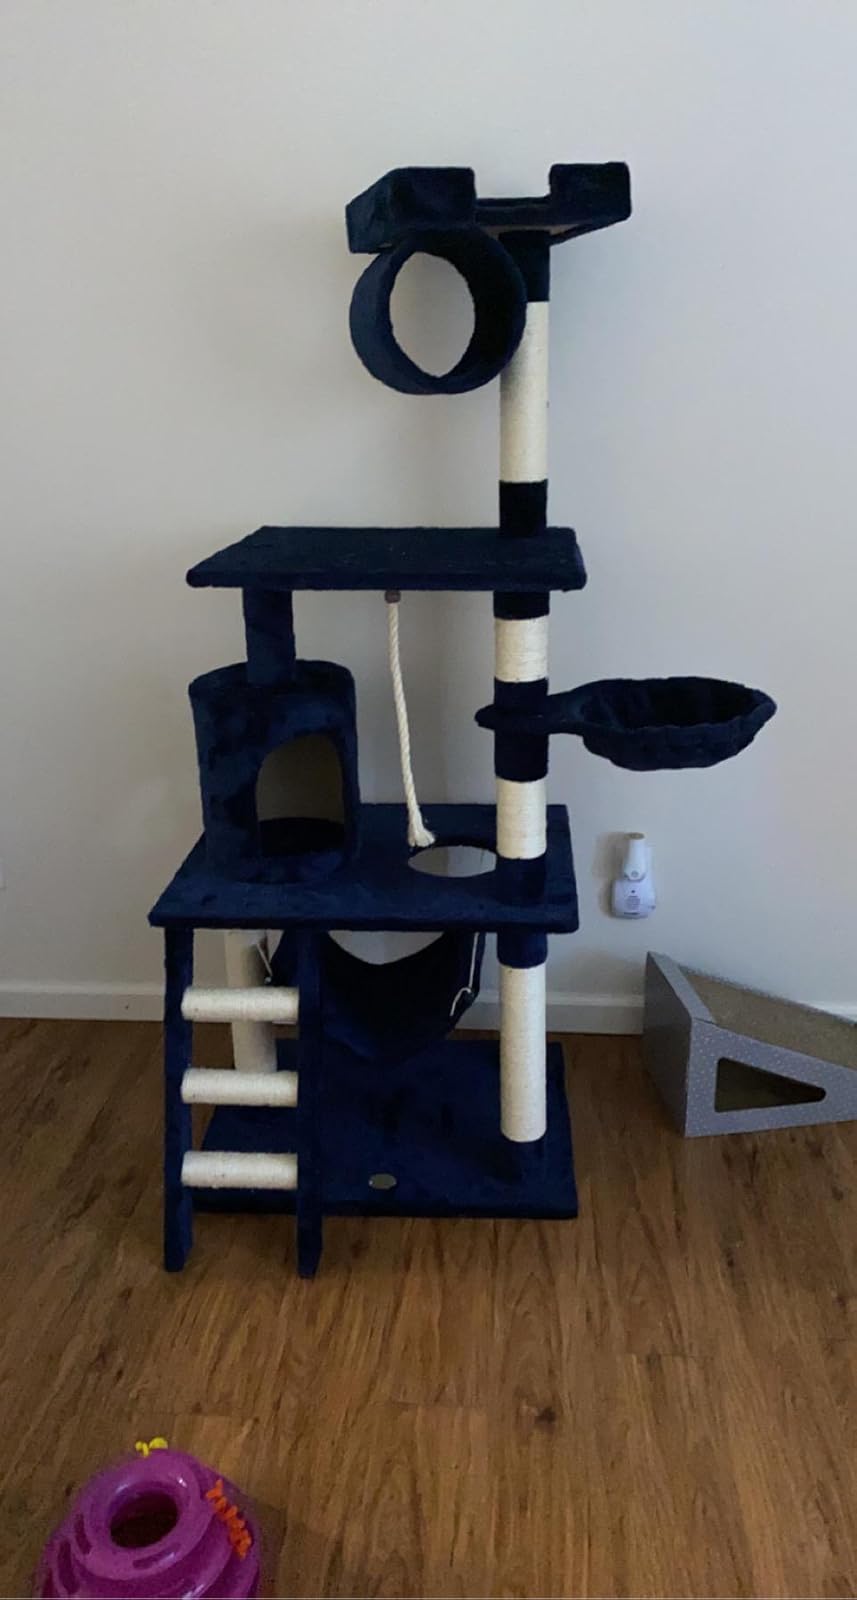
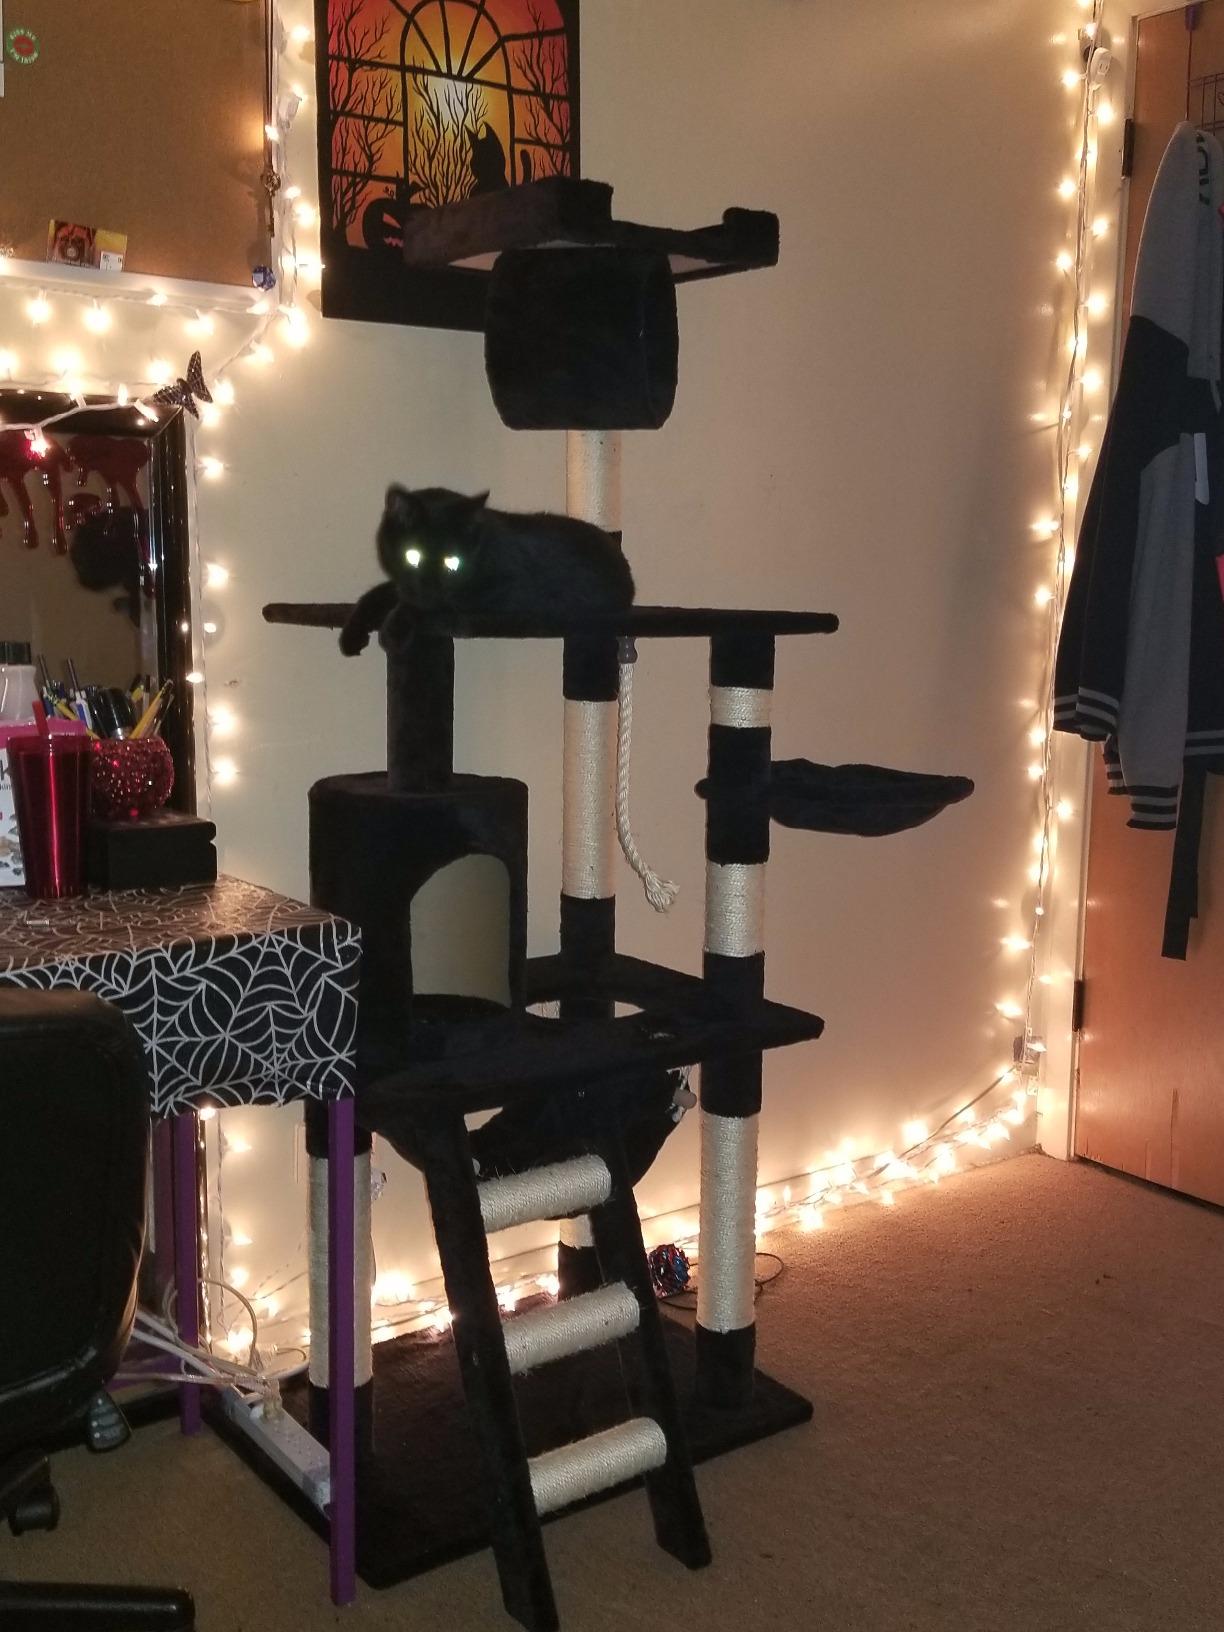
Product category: items_cat tree
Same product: no